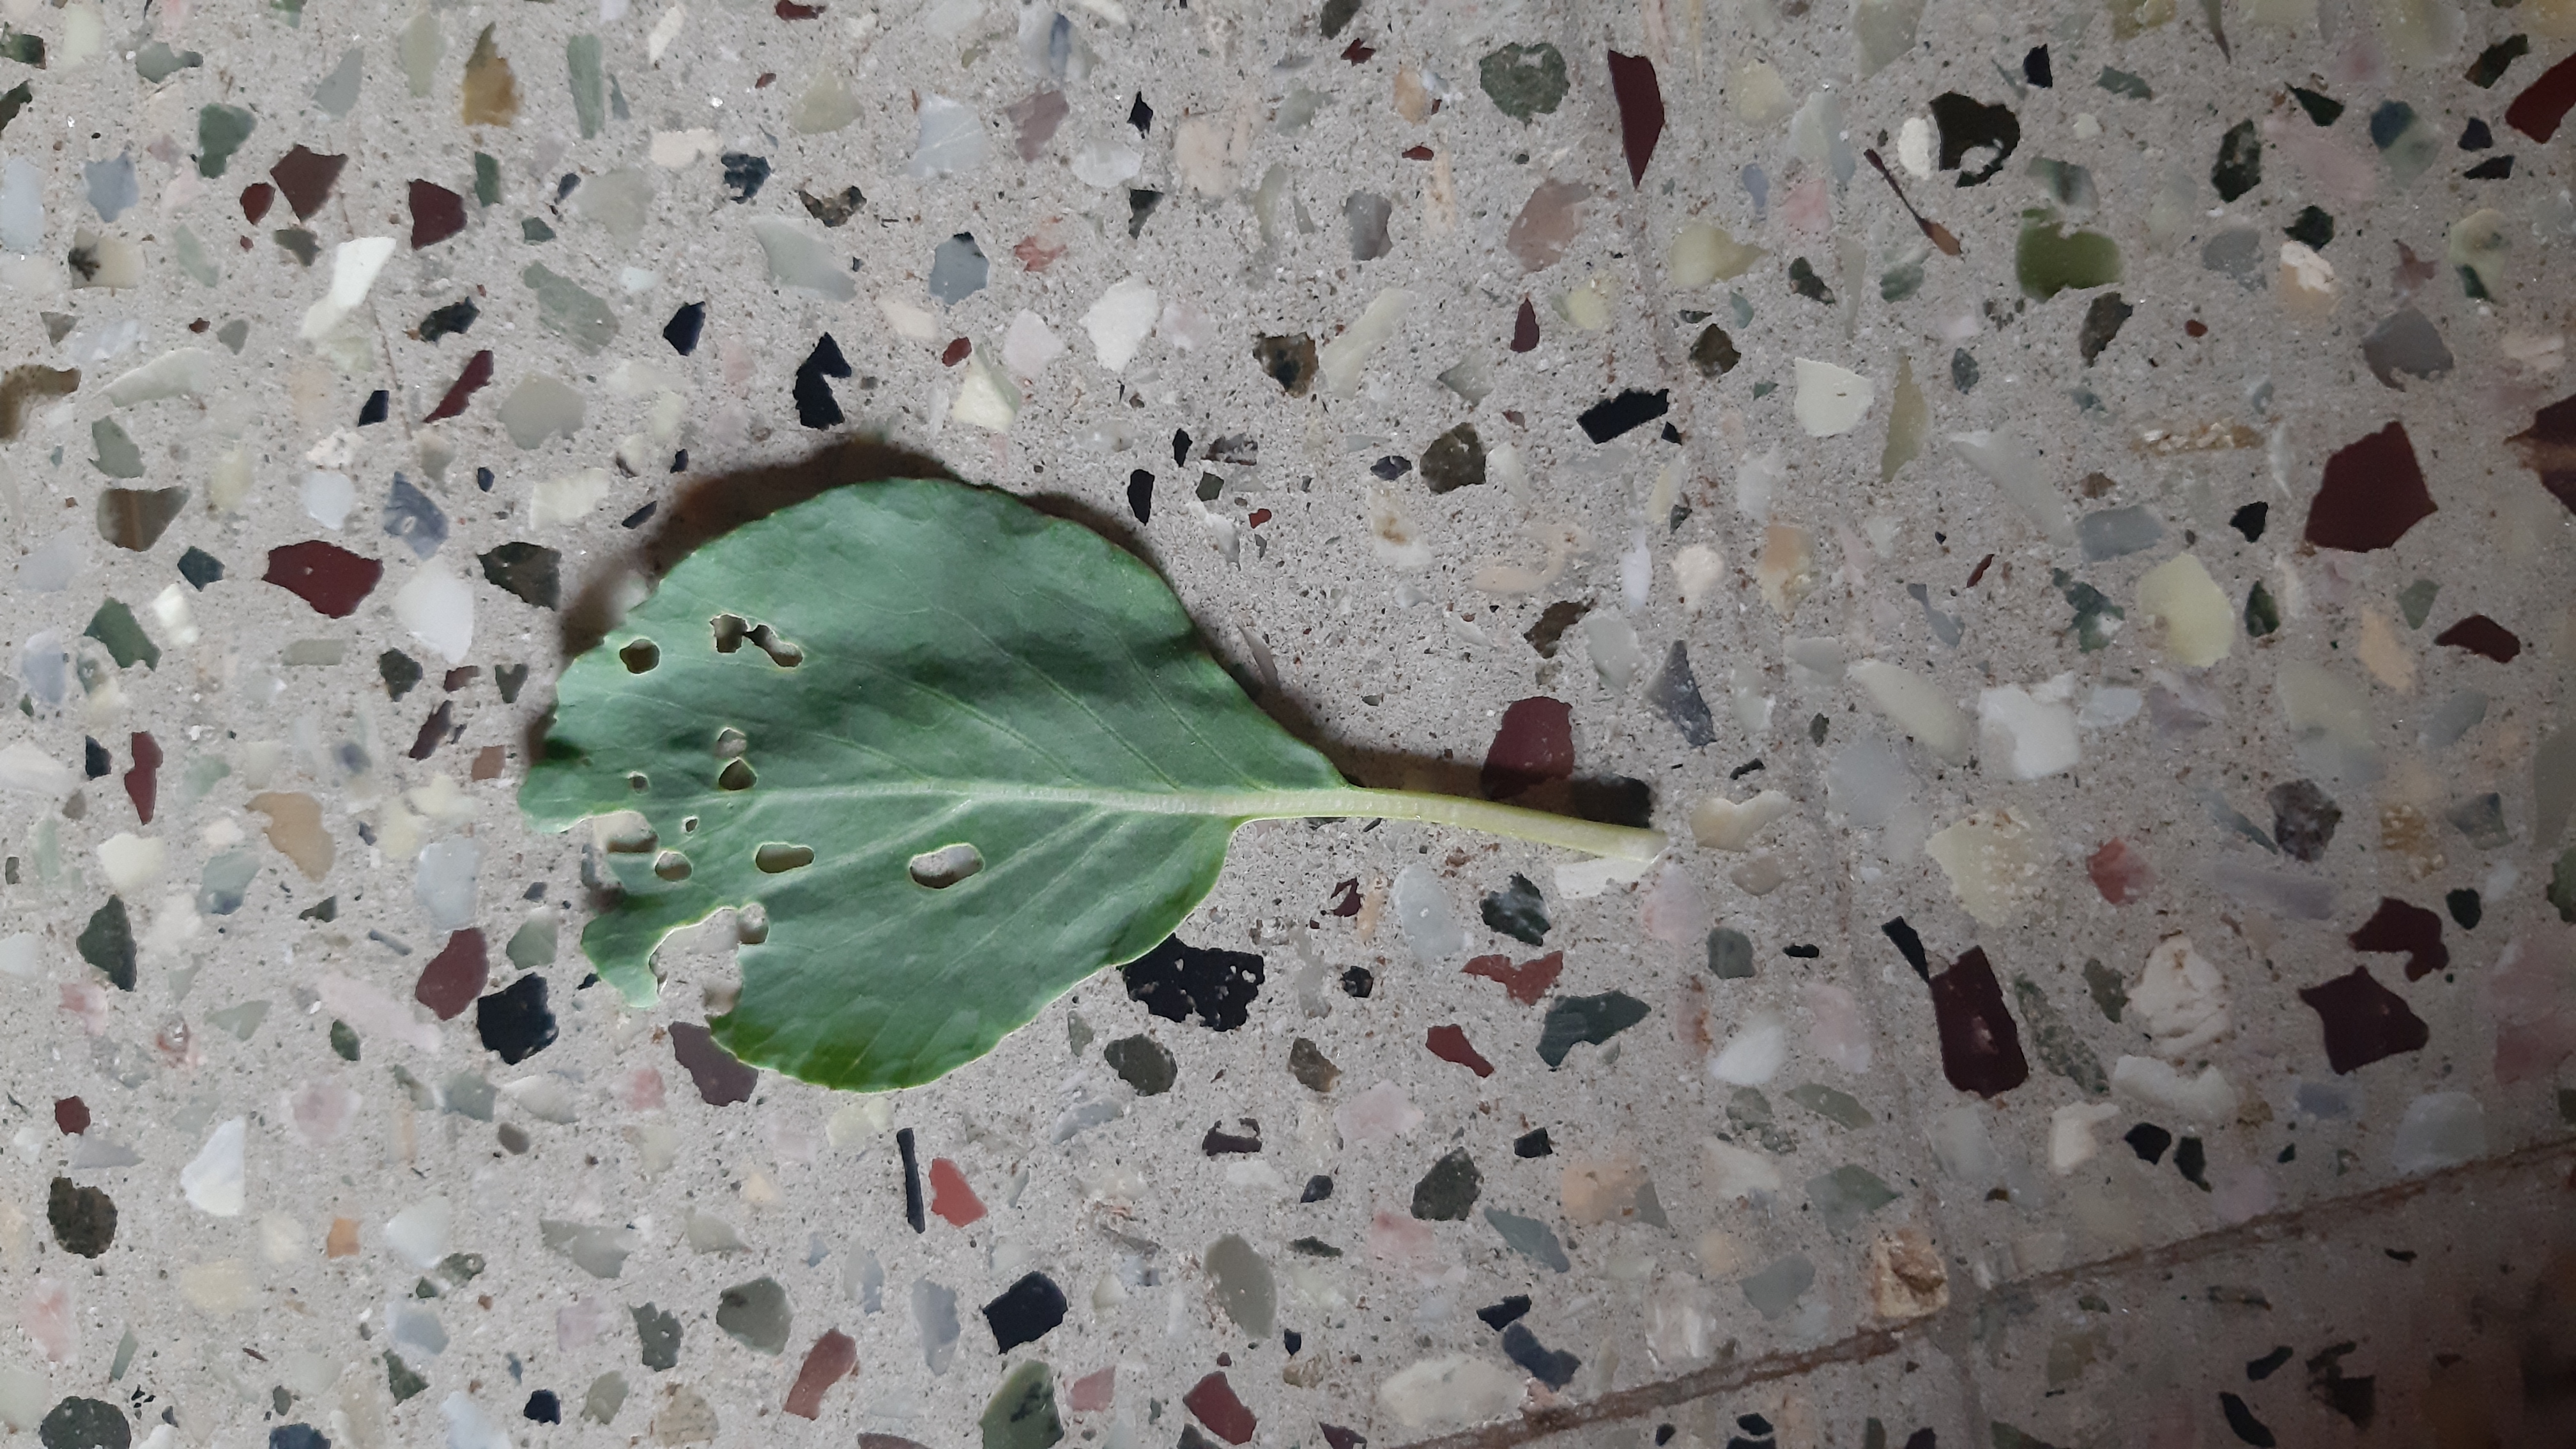
Plant: Kohlrabi